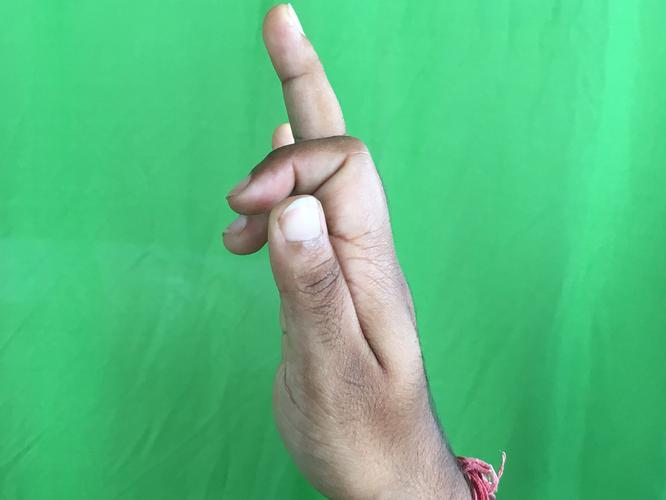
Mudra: Shukatundam
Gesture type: single_hand